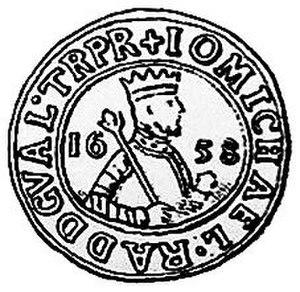
Mihnea III dit « Goian bey » fut le prince de Valachie de 1658 à 1659.